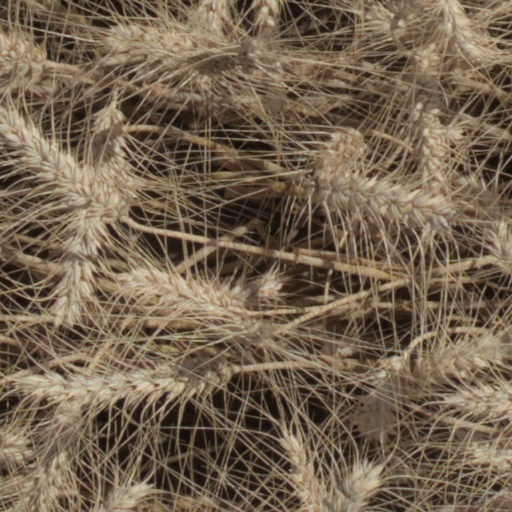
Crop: wheat